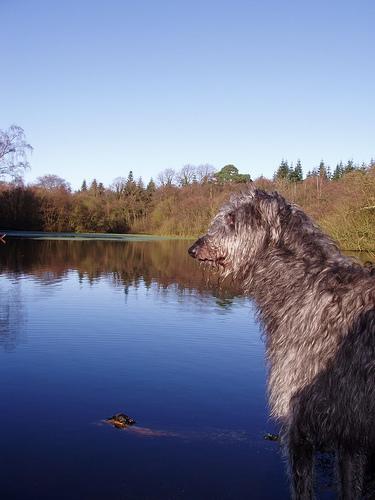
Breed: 224-n000056-Scottish_deerhound